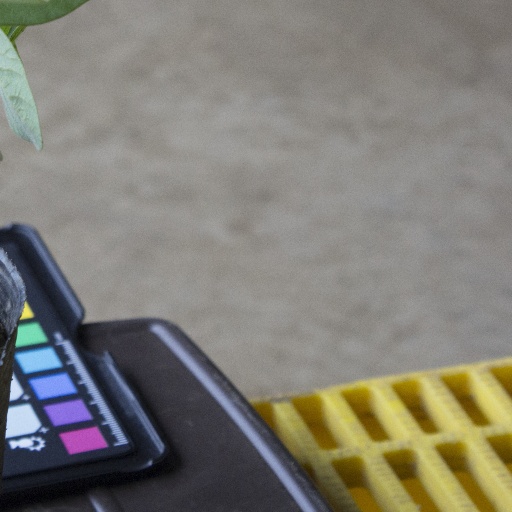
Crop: soybean